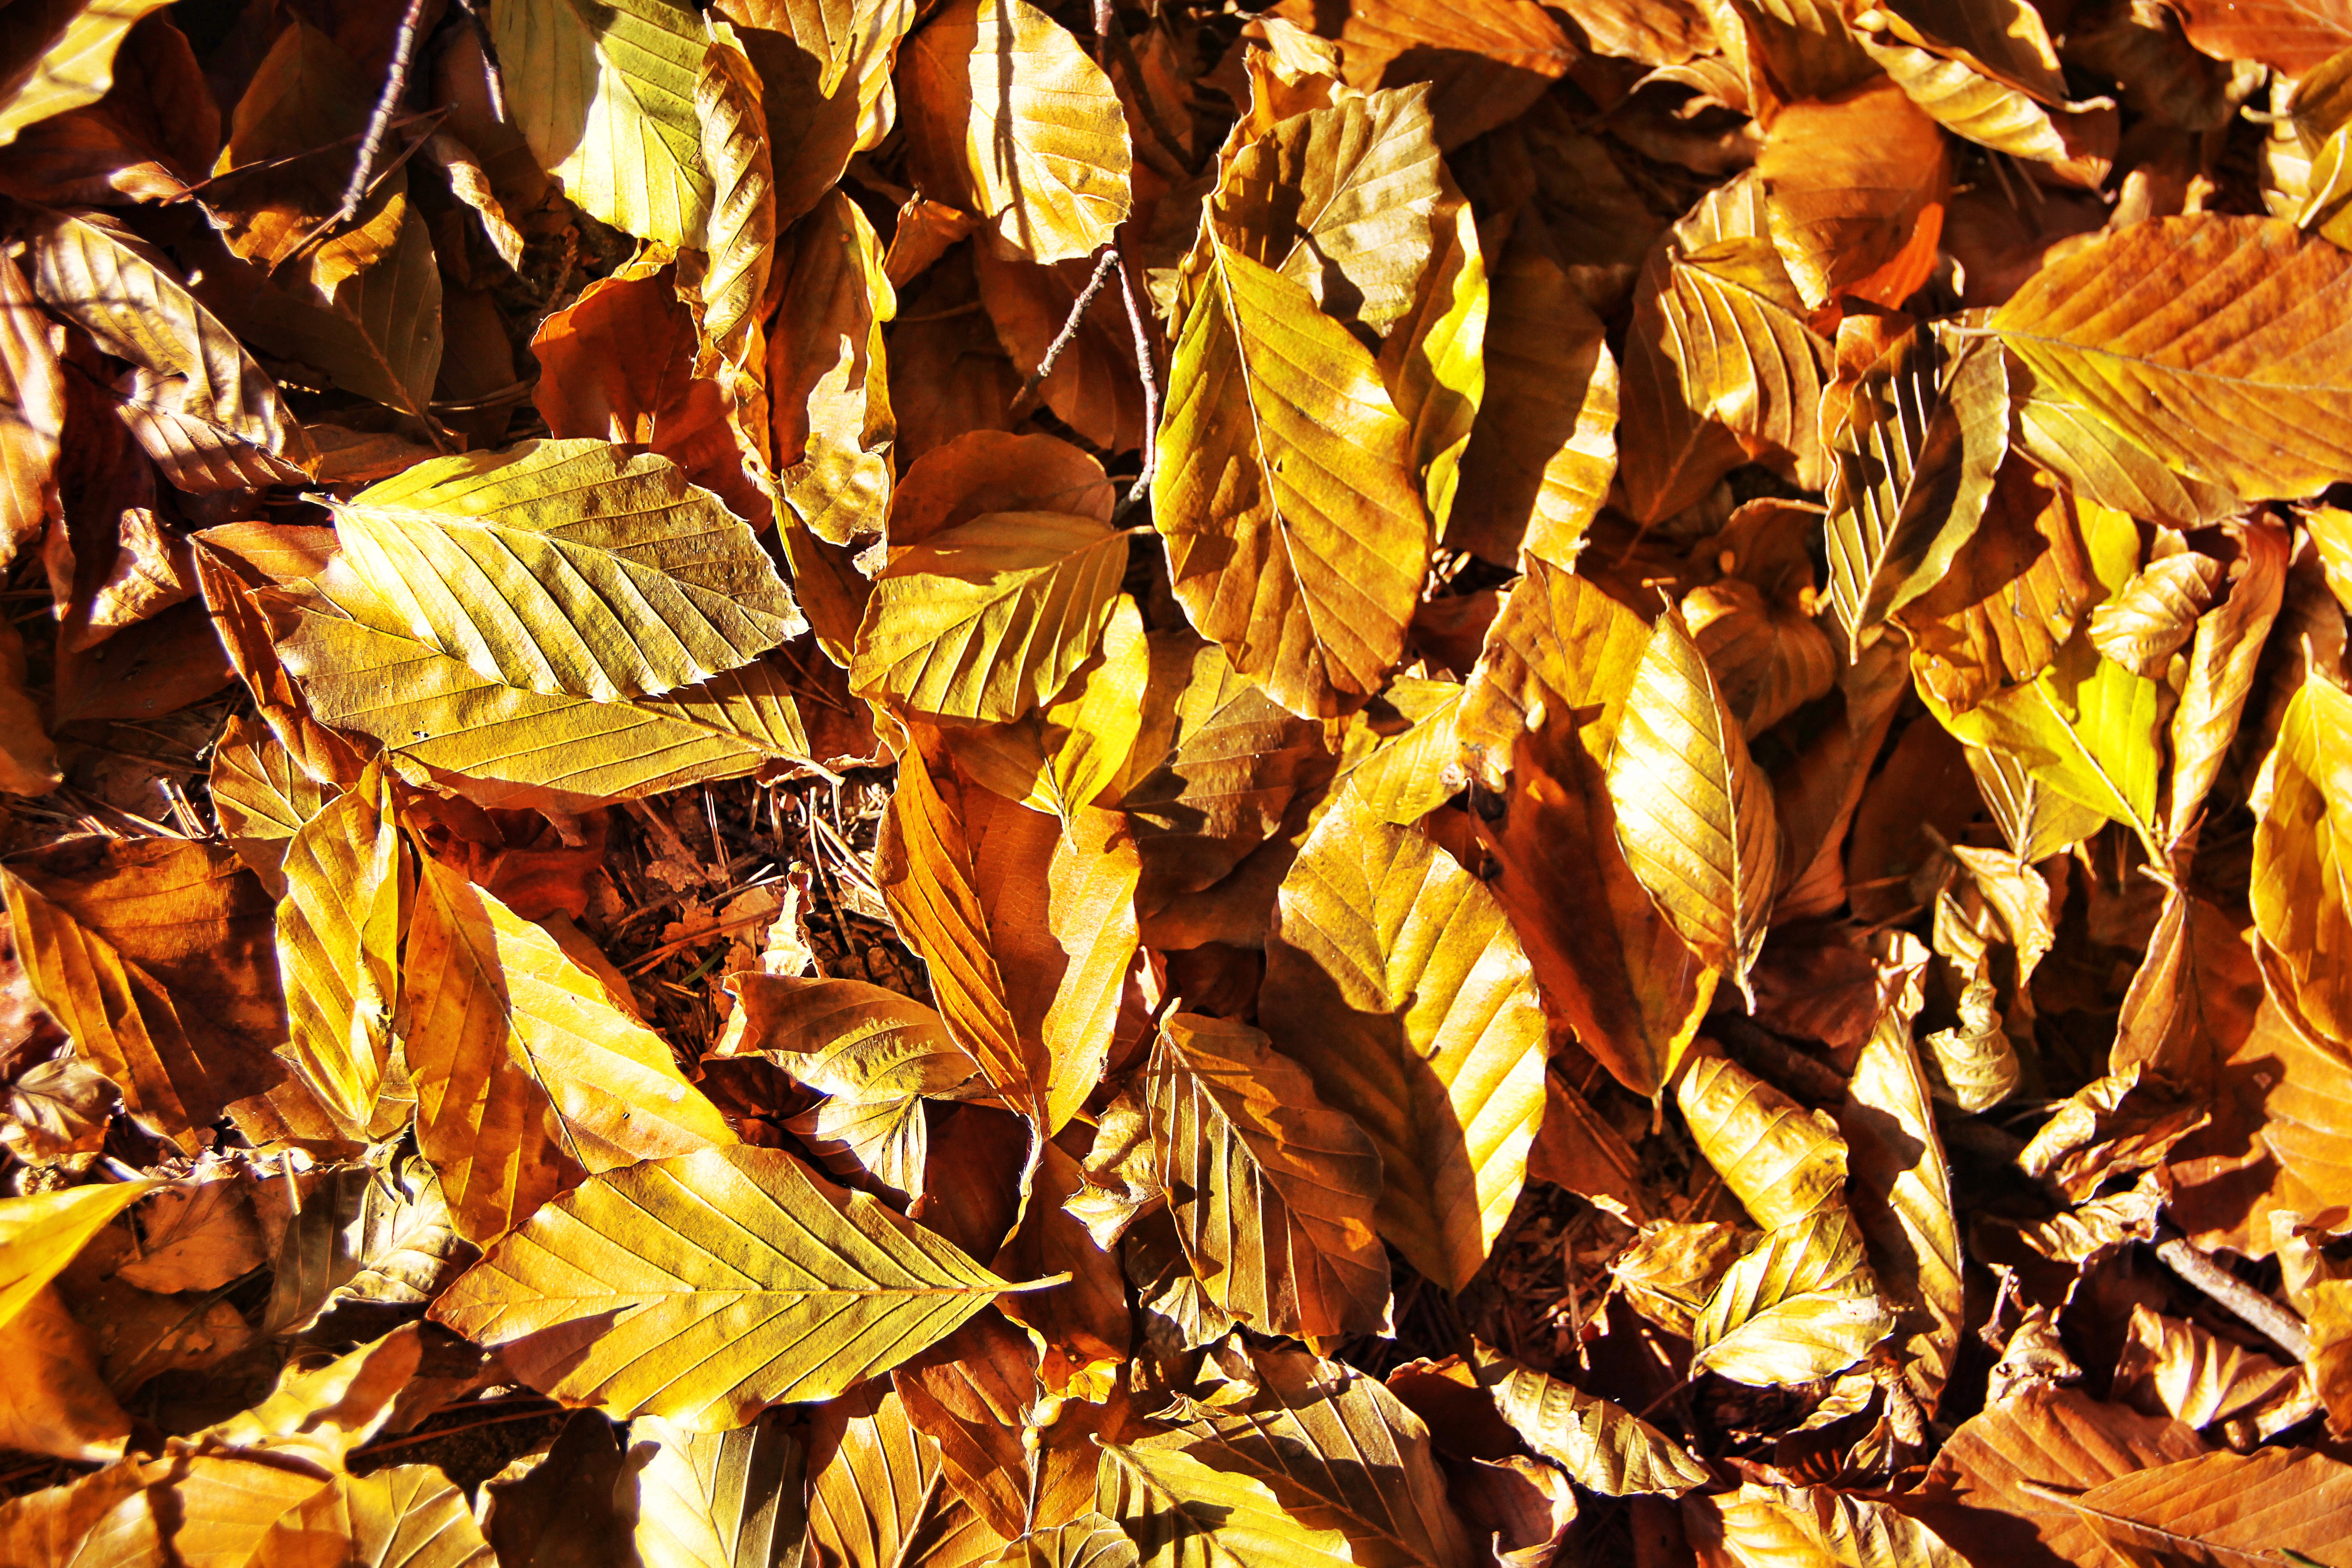
tree, forest, branch, plant, sunlight, leaf, flower, food, autumn, colorful, yellow, season, leaves, deciduous, fall color, fall foliage, golden autumn, land plant